1867 San Narciso hurricane

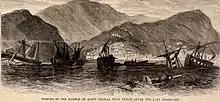
Wrecks in the Harbor of Saint Thomas

The San Narciso Hurricane was an record-breaking, extremely deadly Atlantic hurricane that caused devastation to the British Virgin Islands and Puerto Rico in 1867. Forming abnormally late for a Lesser Antilles hurricane, it went on to be the costliest and deadliest storm of the 1867 Atlantic hurricane season. It is the only hurricane in the official database to have struck Puerto Rico after September, doing so over a month later than the next latest hurricane. It is also the only hurricane known to have struck the territory from the northwest.